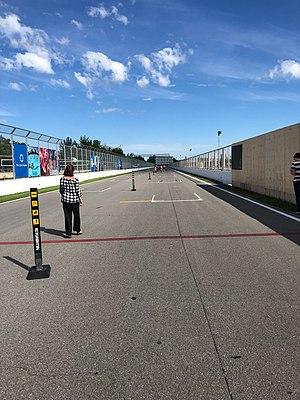
Le circuit Gilles Villeneuve, base de loisirs hors week-end de Grand Prix
Le circuit Gilles-Villeneuve est un circuit de sports mécaniques situé au parc Jean-Drapeau sur l'île Notre-Dame, au milieu du Fleuve Saint-Laurent, à Montréal, Canada. Il porte son nom en l'honneur du pilote canadien Gilles Villeneuve, qui y obtint sa première victoire en 1978, et qui se tua lors de la séance de qualification du Grand-Prix de Formule 1 de Belgique à Zolder le 8 mai 1982. Sur l'emplacement de la ligne de départ est inscrit « Salut Gilles ». Toute la zone des stands et du paddock a été totalement rénovée et mise en service lors de l'édition 2019.